Johann Leopold Hay

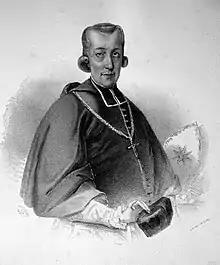
Lithograph by Faustin Herr, 1839

Johann Leopold Hay (22 April 1735, Fulnek – 1 June 1794, Chrast) was Bishop of Hradec Králové from 11 December 1780 until his death.